Mackenzie Clinch Hoycard

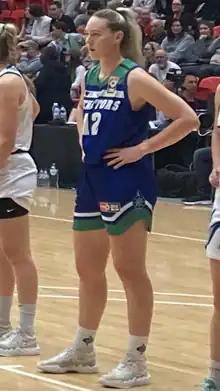
Clinch Hoycard with the Warwick Senators in 2022

Mackenzie Clinch Hoycard (born 29 October 1998) is an Australian professional basketball player for the Warwick Senators of the NBL1 West. She is also contracted with the Geelong Venom of the Women's National Basketball League (WNBL). She played a season of college basketball for the Hawaii Rainbow Wahine before starting her WNBL career as a development player with the Perth Lynx in 2020. In 2022, she became a fully contracted player with the Lynx and won the NBL1 West championship and NBL1 National championship with the Warwick Senators.